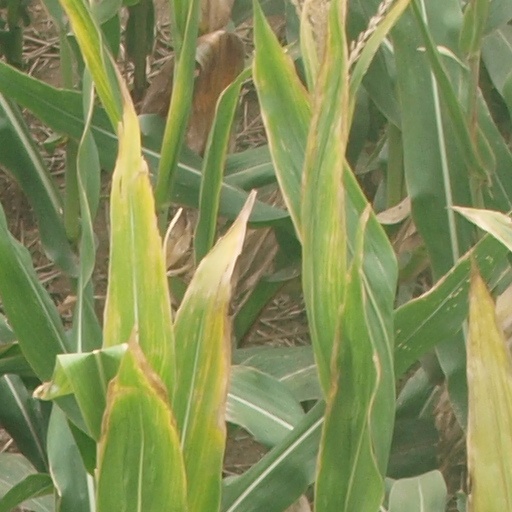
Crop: maize; corn